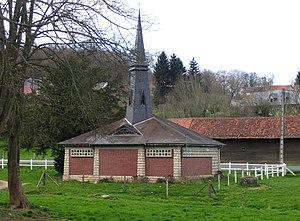
Woirel est une commune française située dans le département de la Somme, en région Hauts-de-France.